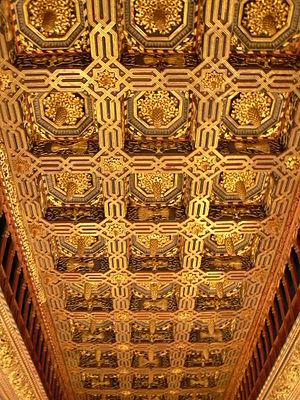
Le palais de l'Aljaferia est un palais fortifié construit durant la seconde moitié du XIᵉ siècle, à l'époque d'Al-Muqtadir, à Saragosse, en tant que résidence des rois Banu Hud. Il reflète la splendeur de la taïfa de Saragosse au moment de son apogée politique et culturel.
Les sciences et techniques issues de la civilisation islamique se développent en al-Andalus dès les premiers temps de la Conquête musulmane de l'Hispanie. Les troupes démobilisées à la suite de la défaite face à la cavalerie franque, composées d'arabes et de berbères appelés collectivement Maures, en s'installant dans ces nouvelles terres de la péninsule Ibérique, sont émerveillées de la présence de ruisseaux et de terres si fertiles.
Cet article décrit l'art des mudéjars, en terre ibérique durant et après l'époque d'al-Andalus.